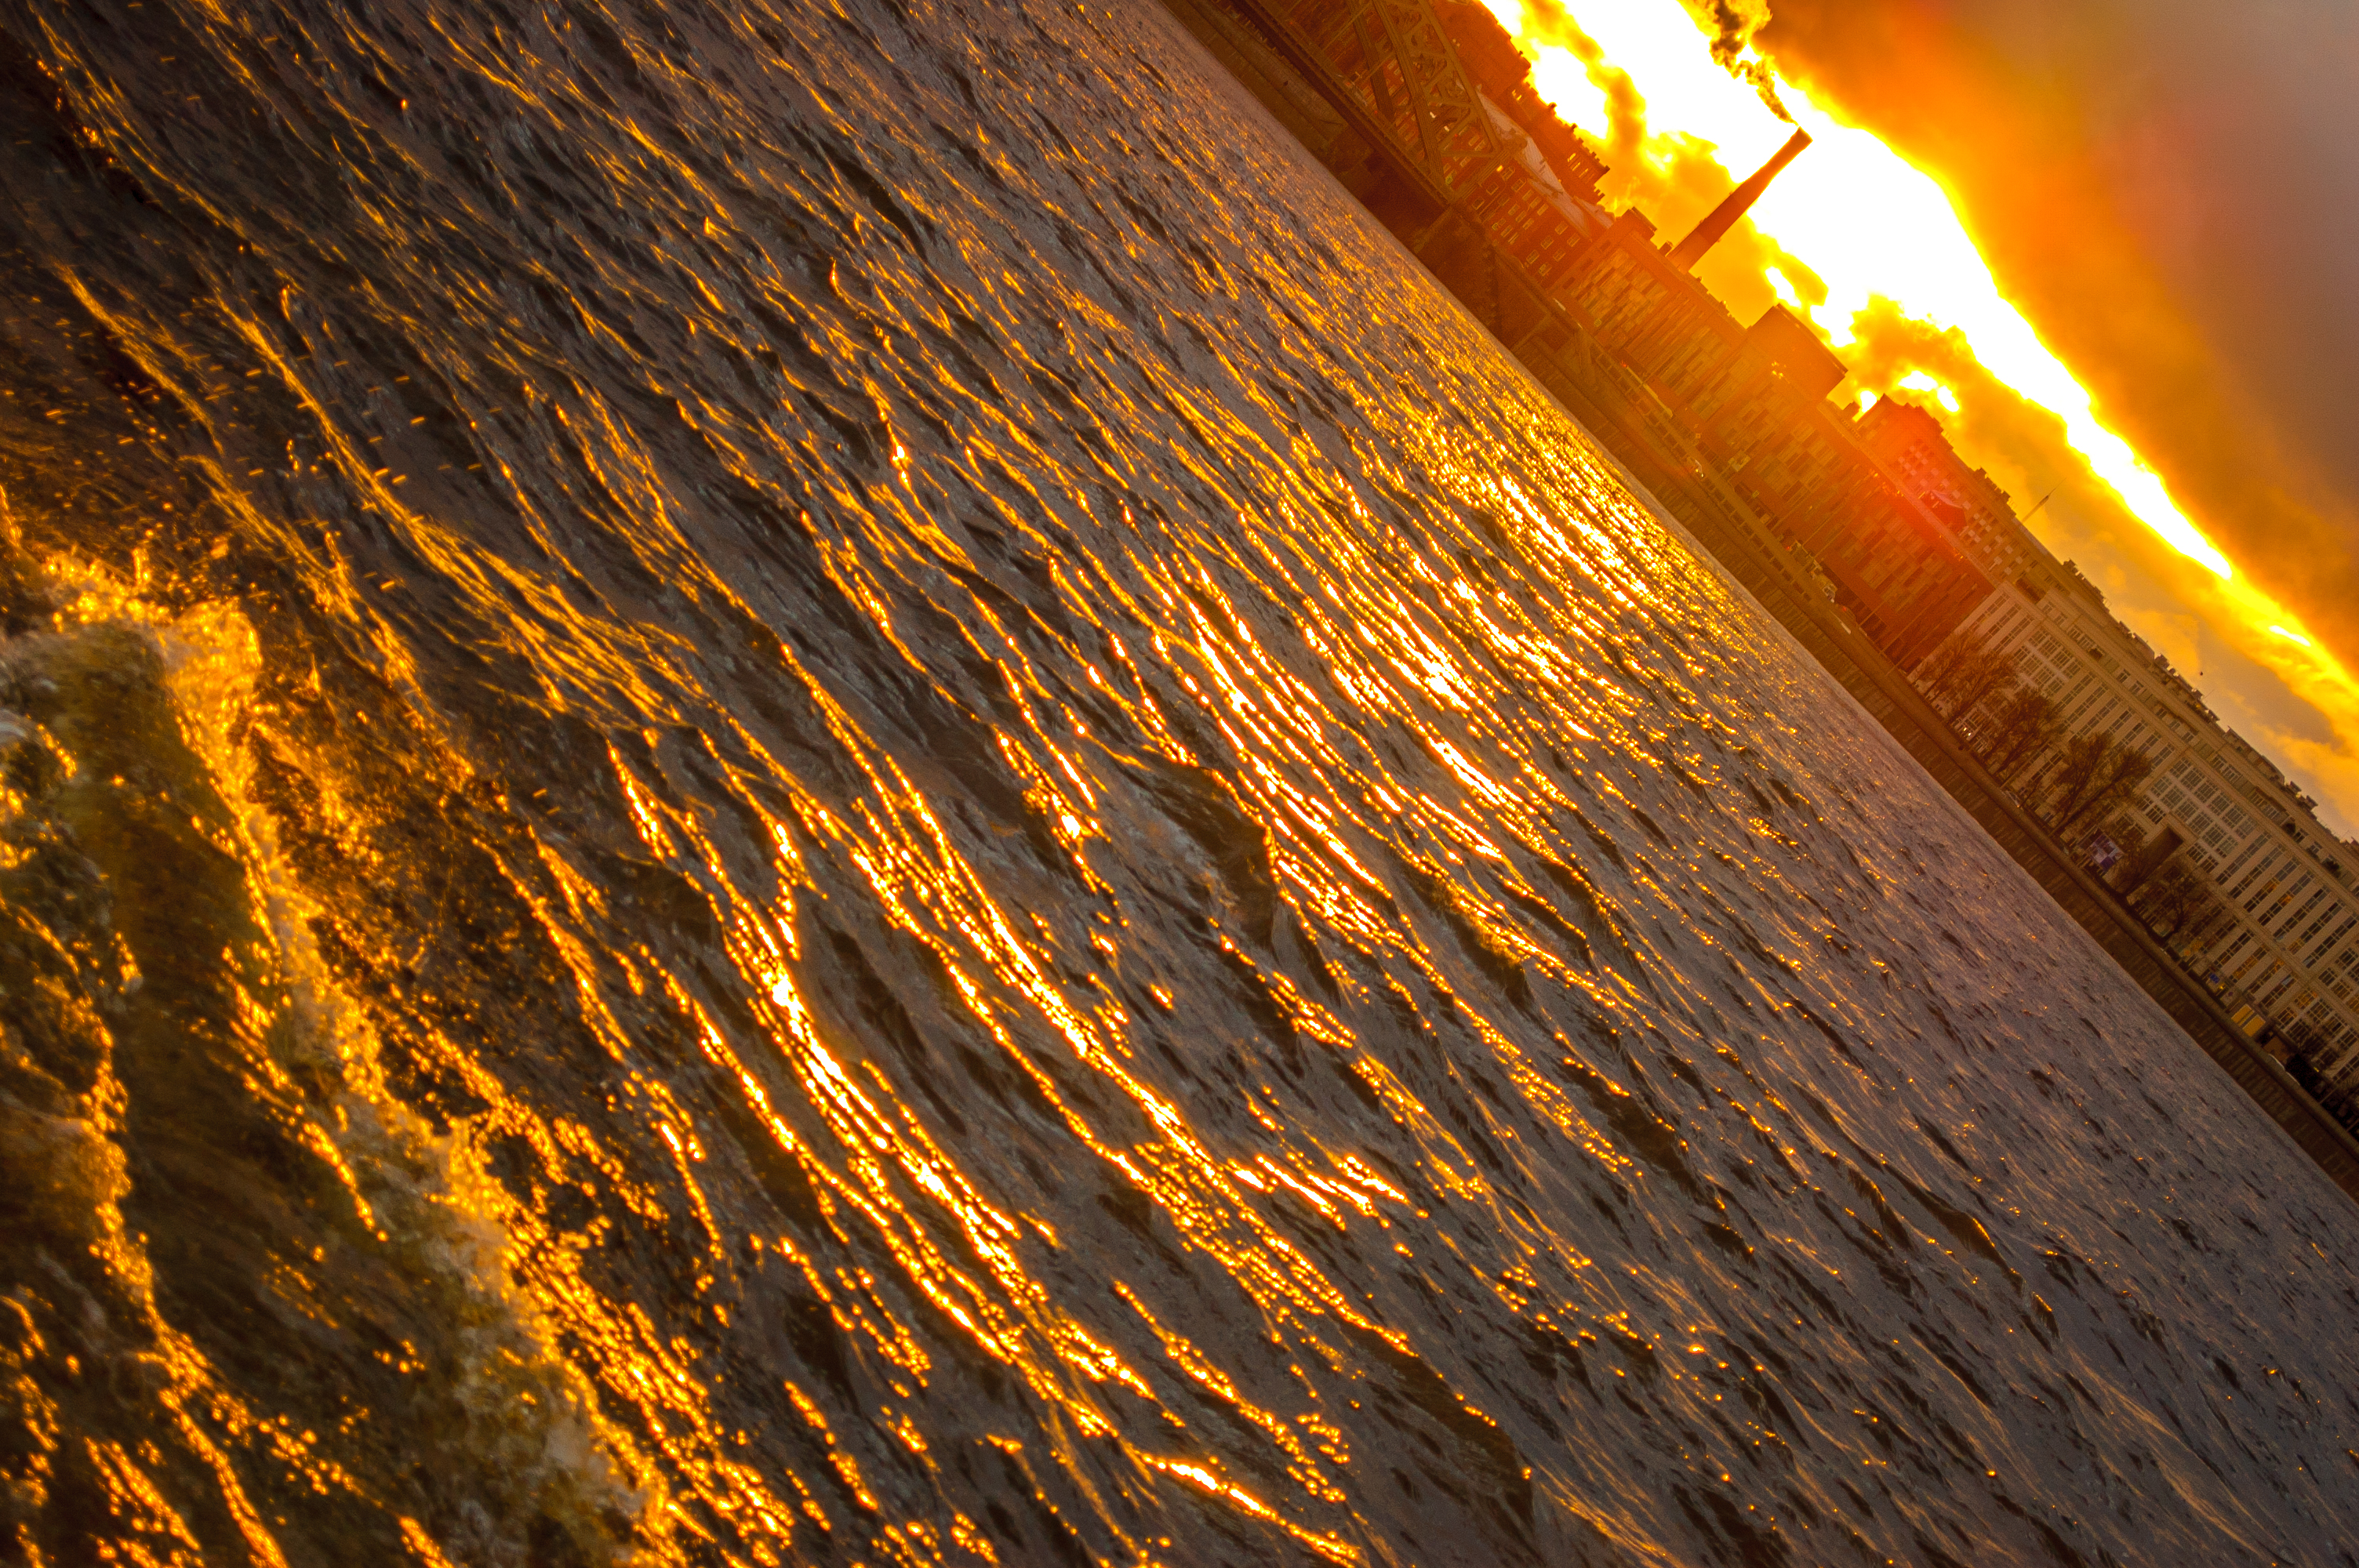
images, water, amber, gold, orange, wood, natural landscape, heat, landscape, horizon, wind wave, People in nature, lake, metal, event, pattern, grass, evening, wave, sunrise, sunset, automotive lighting, reflection, ocean, road, astronomical object, afterglow, night, lens flare, dusk, reservoir, coast, sun, tide, shadow